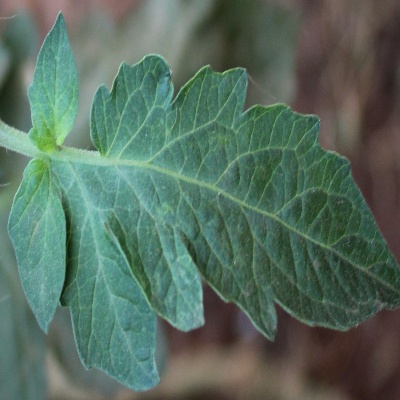
Crop: Tomato
Condition: healthy